Littorio-class battleship

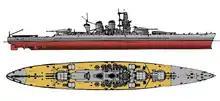
Line-drawing of the "Littorio" class

The ships of the class varied slightly in dimensions. "Littorio" and "Vittorio Veneto" were long between perpendiculars and long overall, while "Roma" and "Impero" were long overall. All four ships had a draft of and a beam of . "Littorio" displaced as designed and at full load. "Vittorio Veneto" displaced and , respectively. "Roma"s displacement increased slightly as compared to the other ships, to and , respectively. As "Impero" was not completed, her final displacement is unknown. As built, the ships were fitted with bulbous bows to increase their speed, but they were found to cause serious vibration, which forced a modification to the bow.